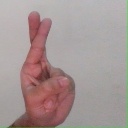
अक्षर: र